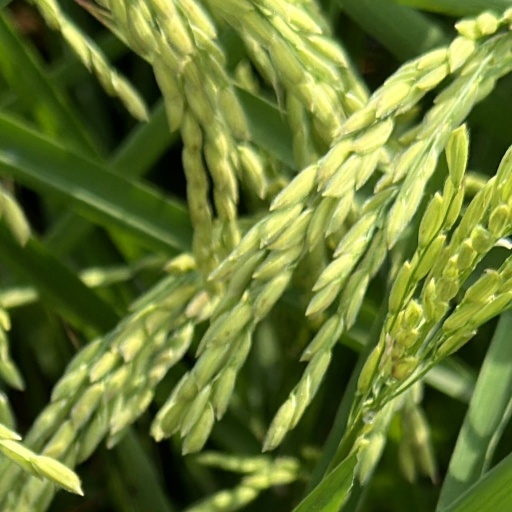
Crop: rice